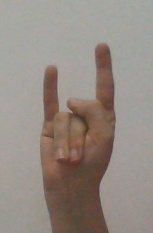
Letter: la